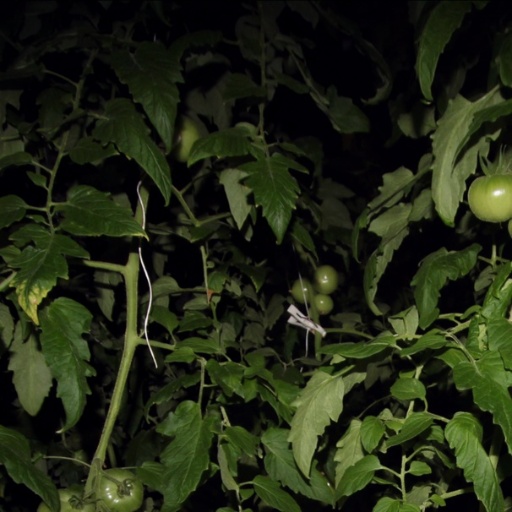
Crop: tomato